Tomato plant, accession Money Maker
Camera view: bottom (45 deg); turntable rotation: 180 degrees
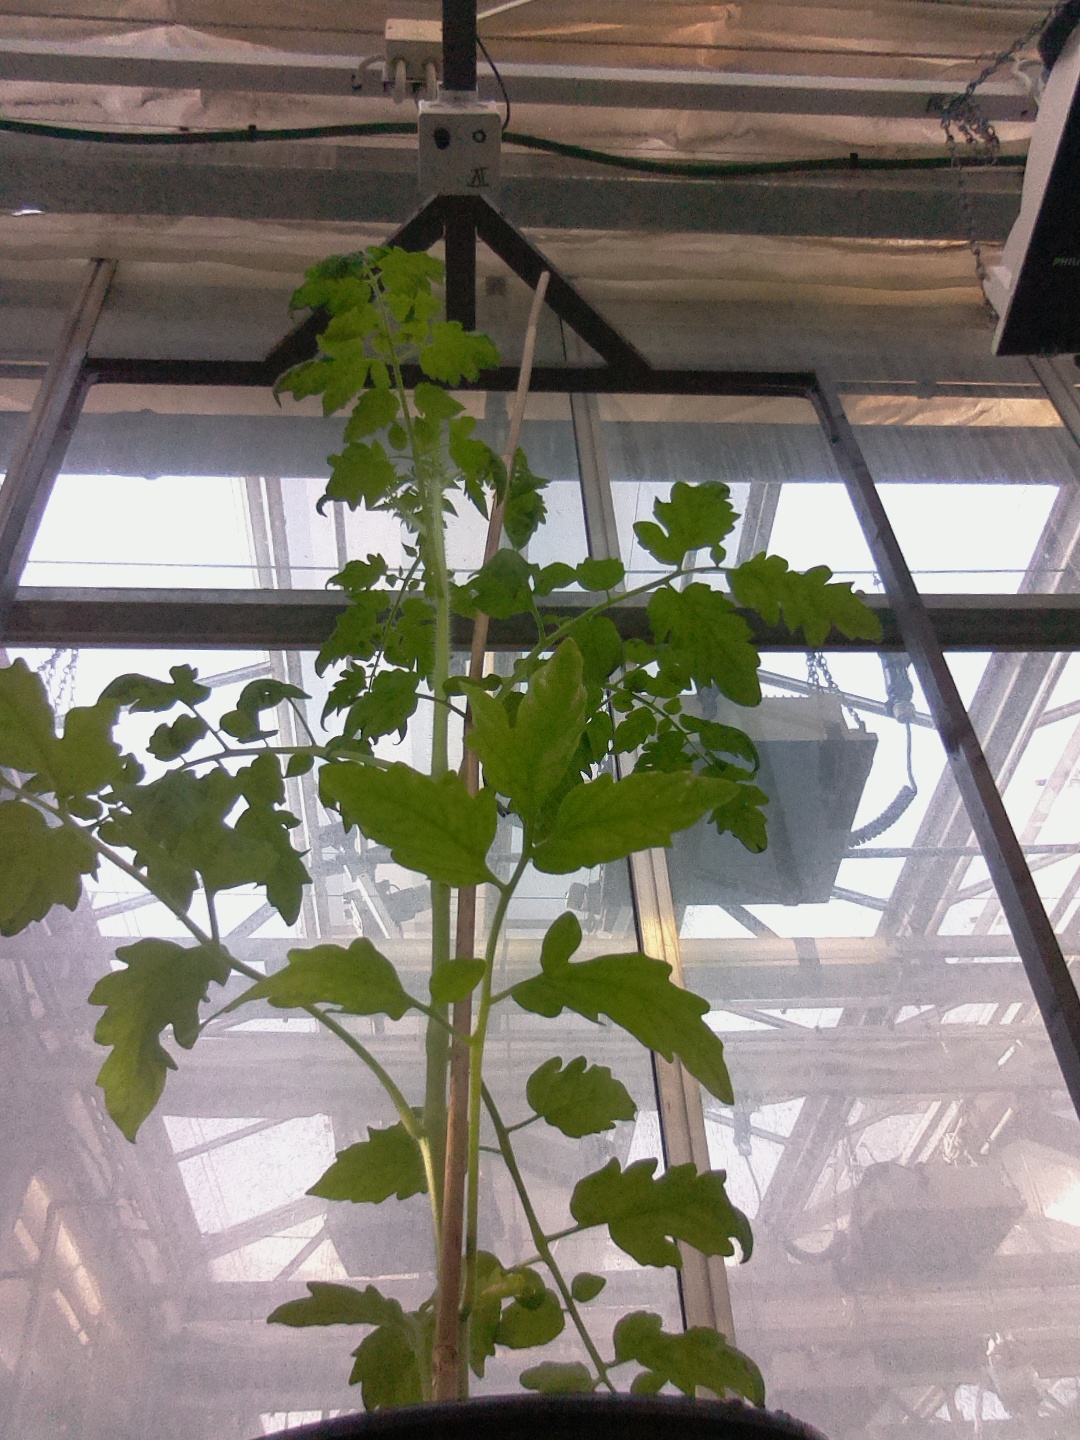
BBCH growth stage 20: First Side shoot start formed